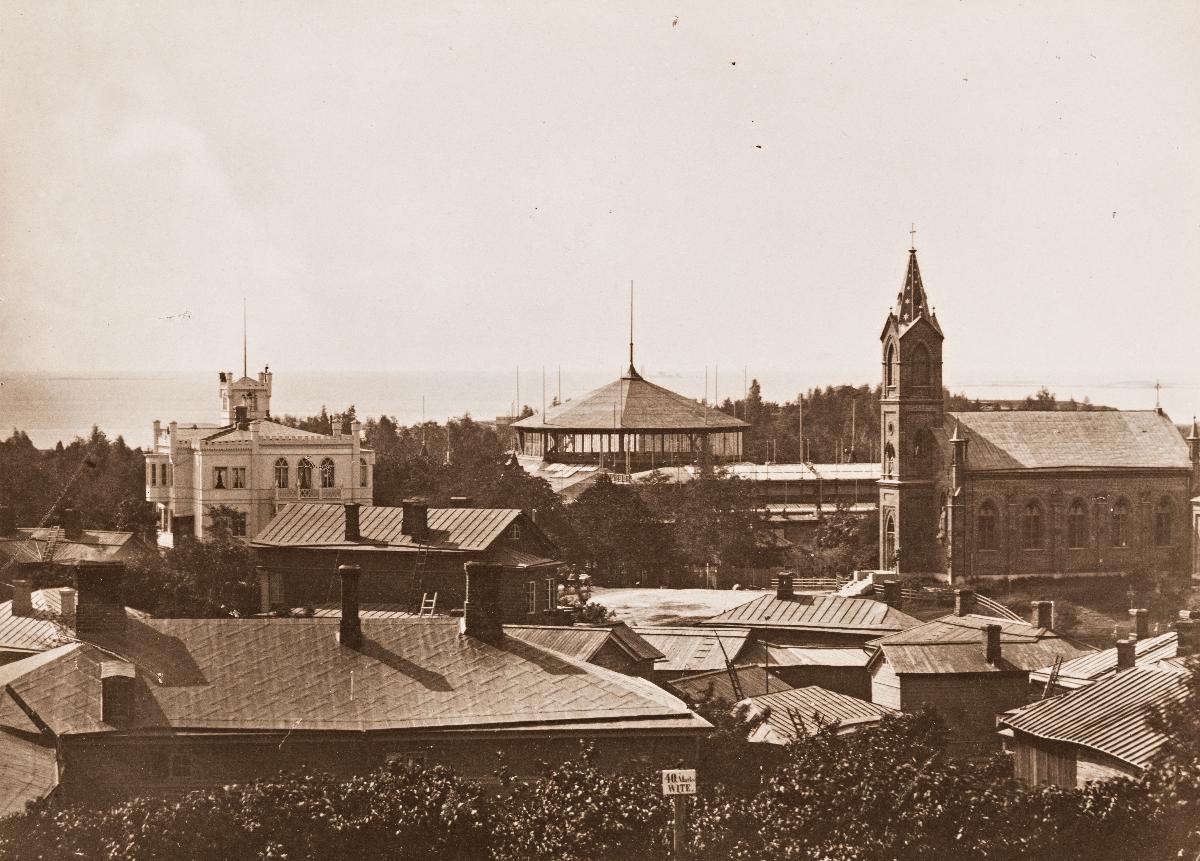
Yleisen suomalaisen teollisuusnäyttelyn pyöreä puinen näyttelypaviljonki (arkkitehti Theodor Höijer 1876) ympäristöineen Kaivopuistossa.
sisällön kuvaus: Yleisen suomalaisen teollisuusnäyttelyn pyöreä puinen näyttelypaviljonki (arkkitehti Theodor Höijer 1876) ympäristöineen Kaivopuistossa. Messutapahtuma esitteli suomalaista teollisuutta ja taidetta. Näyttelytoimisto sijaitsi vasemmalla näkyvässä vaaleassa Spåren huvilassa, nykyinen Itäinen Puistotie 1. Oikealla näkyy roomalaiskatolinen Pyhän Henrikin katedraali (arkkitehti Ernst Bernhard Lohrmann 1860), Paavalinkatu, nykyinen Pyhän Henrikin aukio 1. Spåren huvilan paikalla on nykyään niin kutsuttu Marmoripalatsi (arkkitehti Eliel Saarinen 1918). Sarjaan Bilder från Helsingfors (1911) kuuluva kuva on otettu pohjoisesta etelään. mustavalkoinen
Ajankohta: kuvausaika 01.07.1876-15.09.1876
Paikka: Suomi, Uusimaa, Helsinki, Ullanlinna Helsinki, Tehtaankatu, Pyhän Henrikin aukio, Suomi, Uusimaa, Helsinki, Kaivopuisto Helsinki, Itäinen Puistotie 1
Aiheet: teollisuusnäyttelyt, paviljongit, messut (tapahtumat), näyttelytilat, puurakennukset, tiilirakennukset, Pyhän Henrikin katedraali, huvilat, katot (rakennusten osat), puistot, merenrannat, trade fairs, exhibition premises, wooden buildings, brick buildings, Saint Henry's Cathedral (Helsinki), villas, parks, mässor (evenemang), utställningslokaler, träbyggnader, tegelbyggnader, Sankt Henriks katedral, sommarvillor, parker, havsstränder